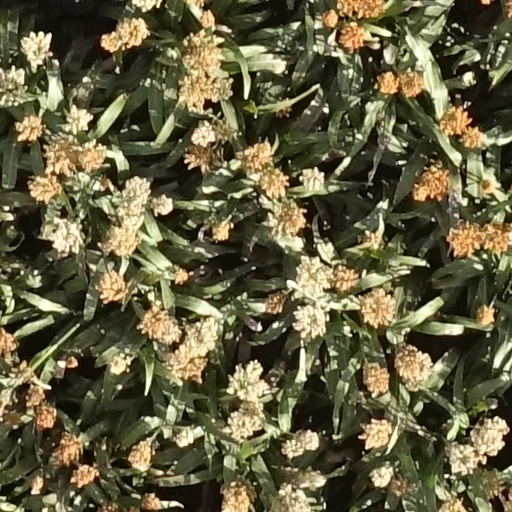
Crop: sorghum